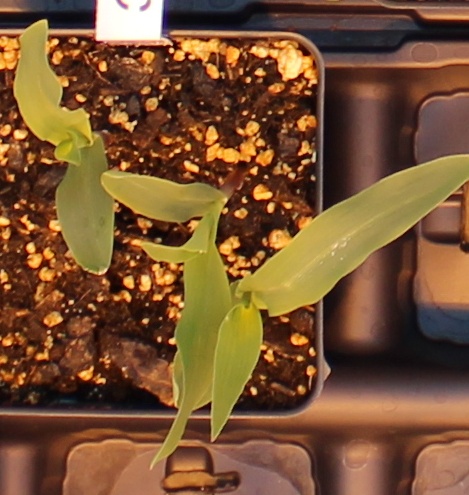
Label: Corn